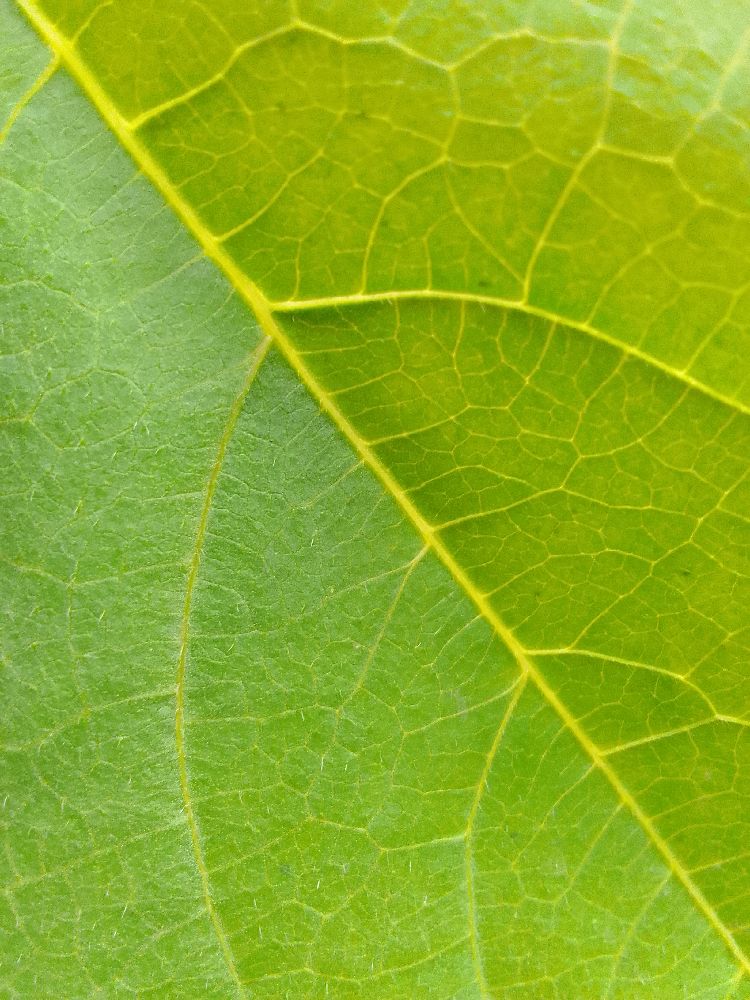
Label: healthy